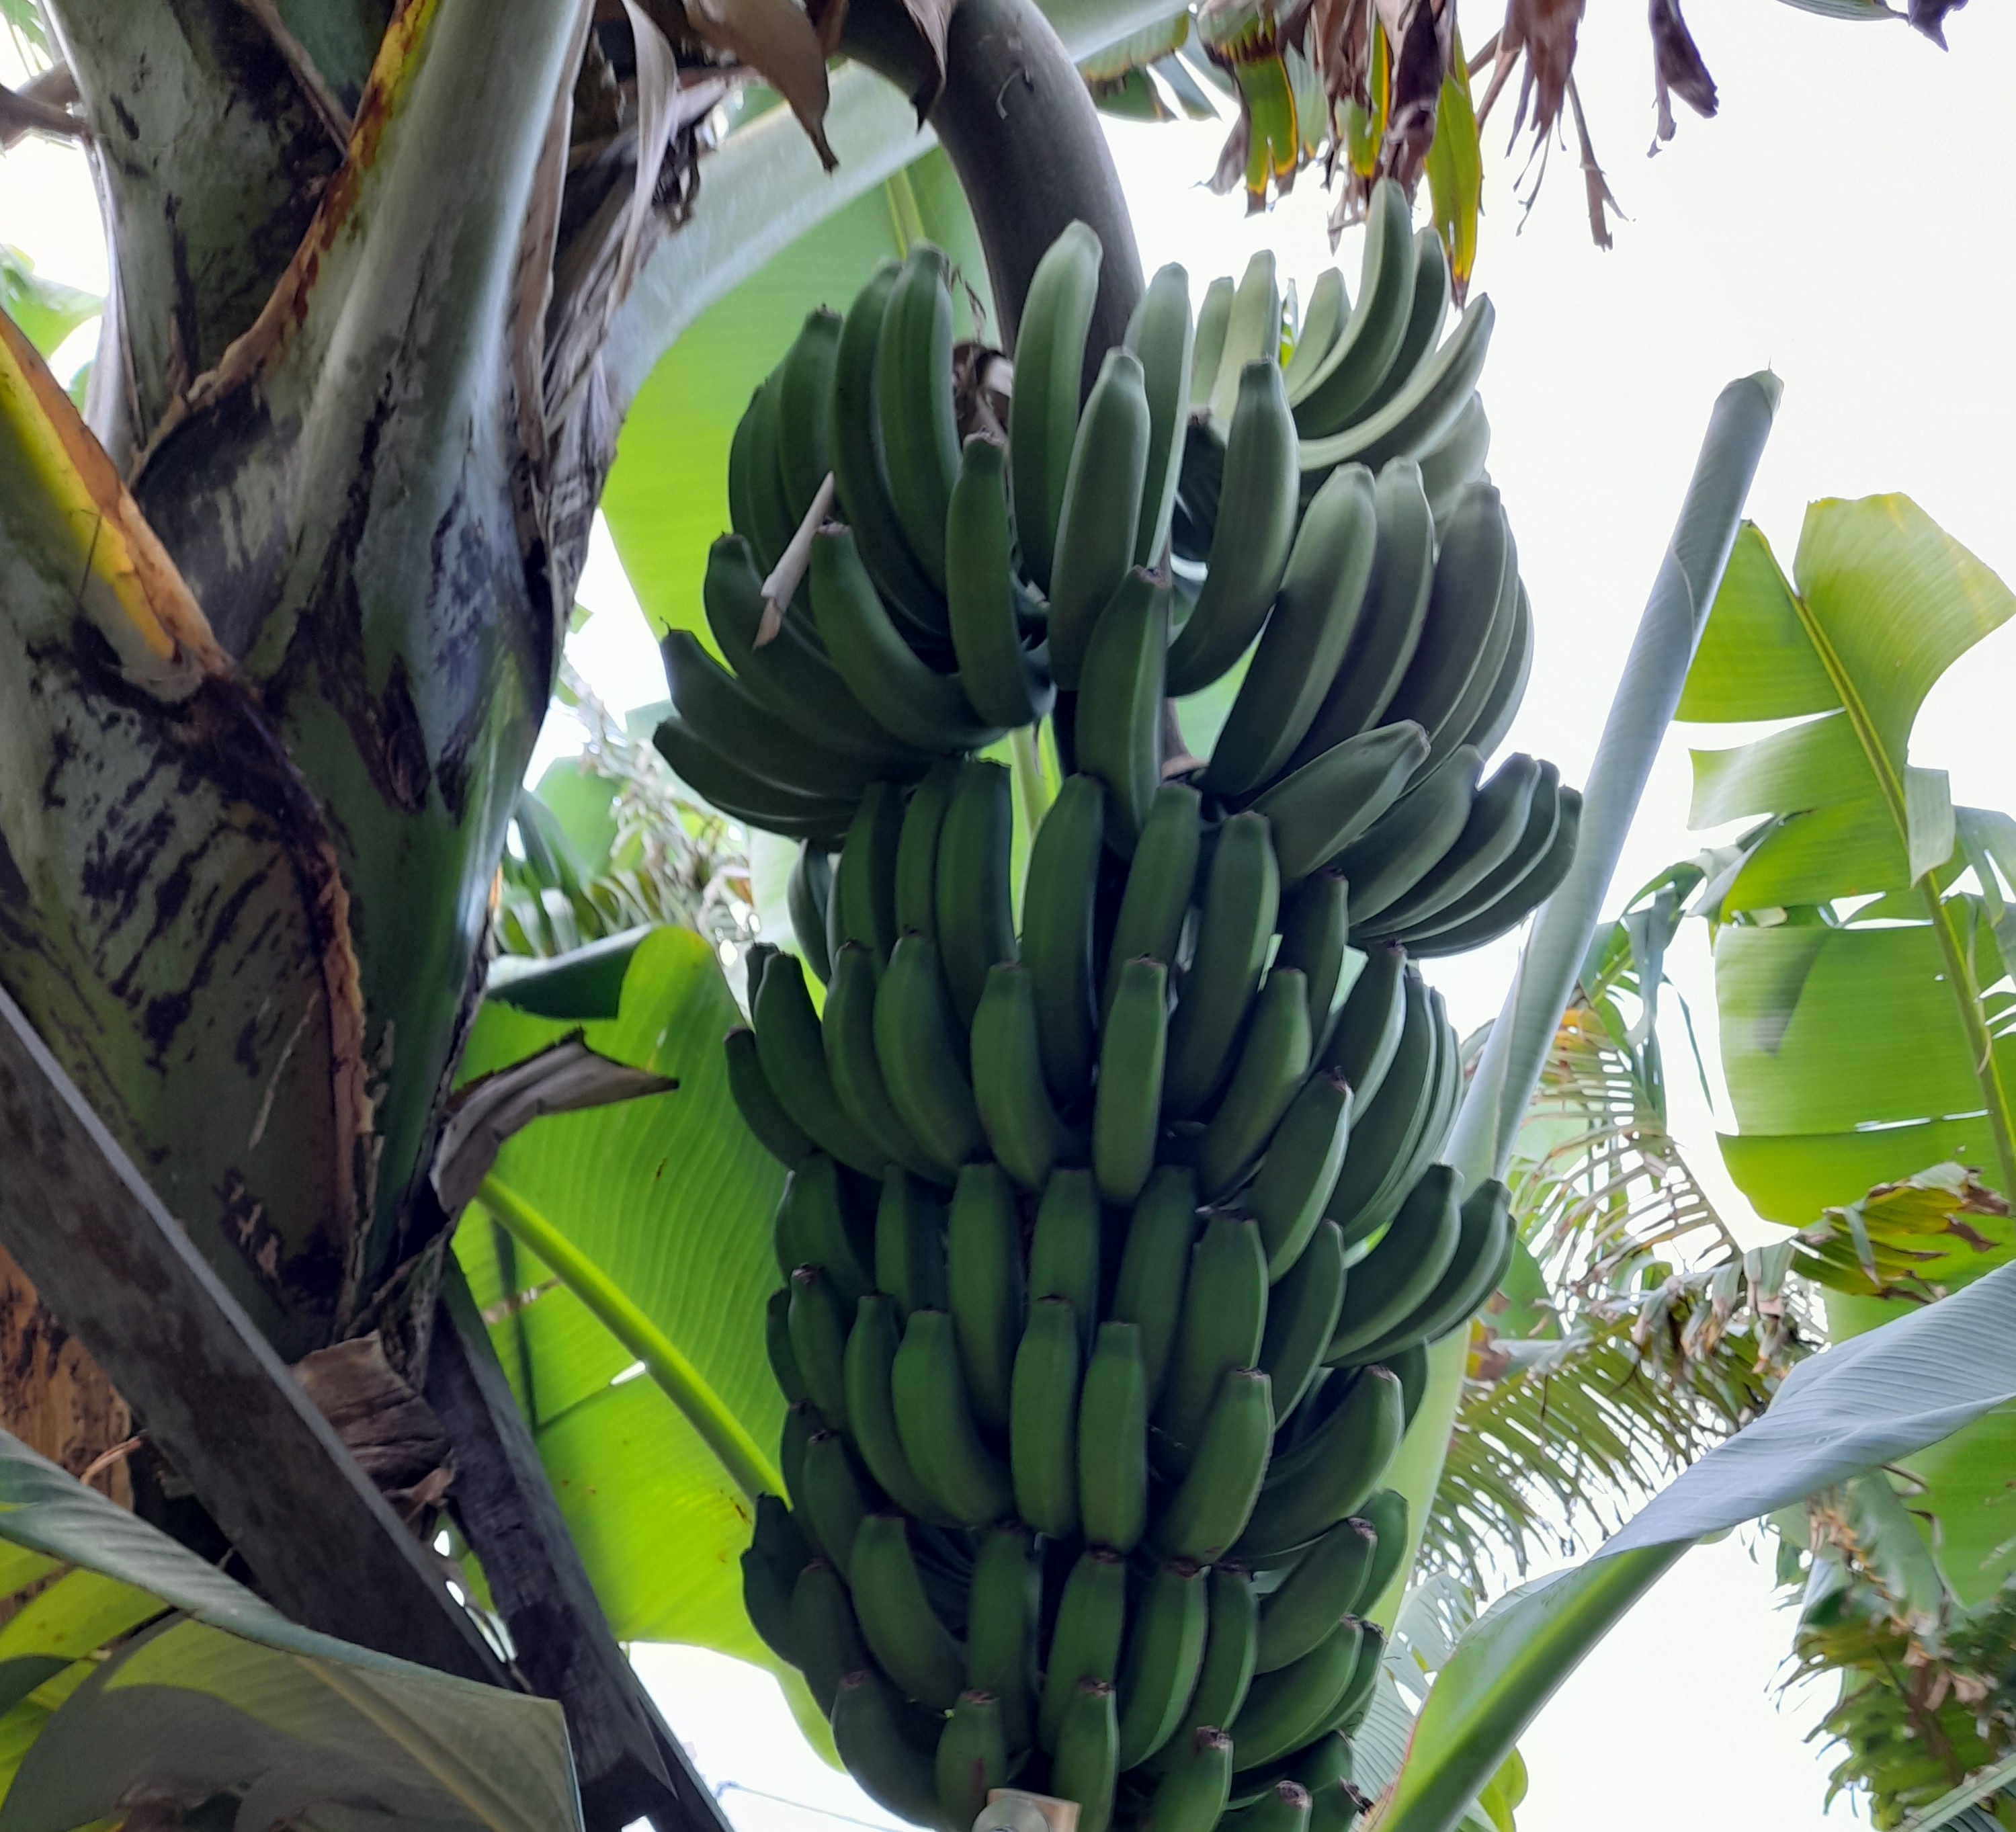
Label: Keep